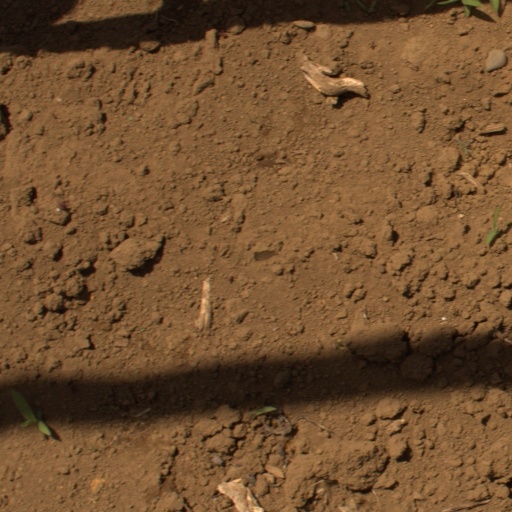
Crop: Jerusalem artichoke